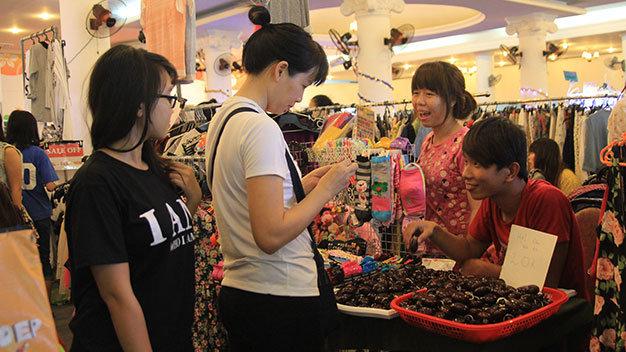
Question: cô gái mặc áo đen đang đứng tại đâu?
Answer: cô gái mặc áo đen đang đứng sau lưng người phụ nữ mặc áo trắng